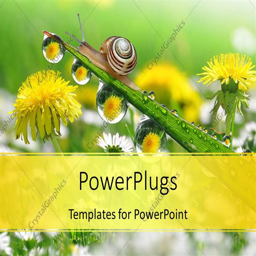
powerpoint template displaying a snail with a number of flowers in the background